Norheim Church

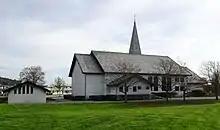
View of the church

Norheim Church is a parish church of the Church of Norway in Karmøy Municipality in Rogaland county, Norway. It is located in the village of Norheim, just south of the town of Haugesund. It is the church for the Norheim parish which is part of the Karmøy prosti (deanery) in the Diocese of Stavanger. The plastered brick church was built in a rectangular design in 1978 using designs by the architect Bjarne Gjerde. The church seats about 425 people.